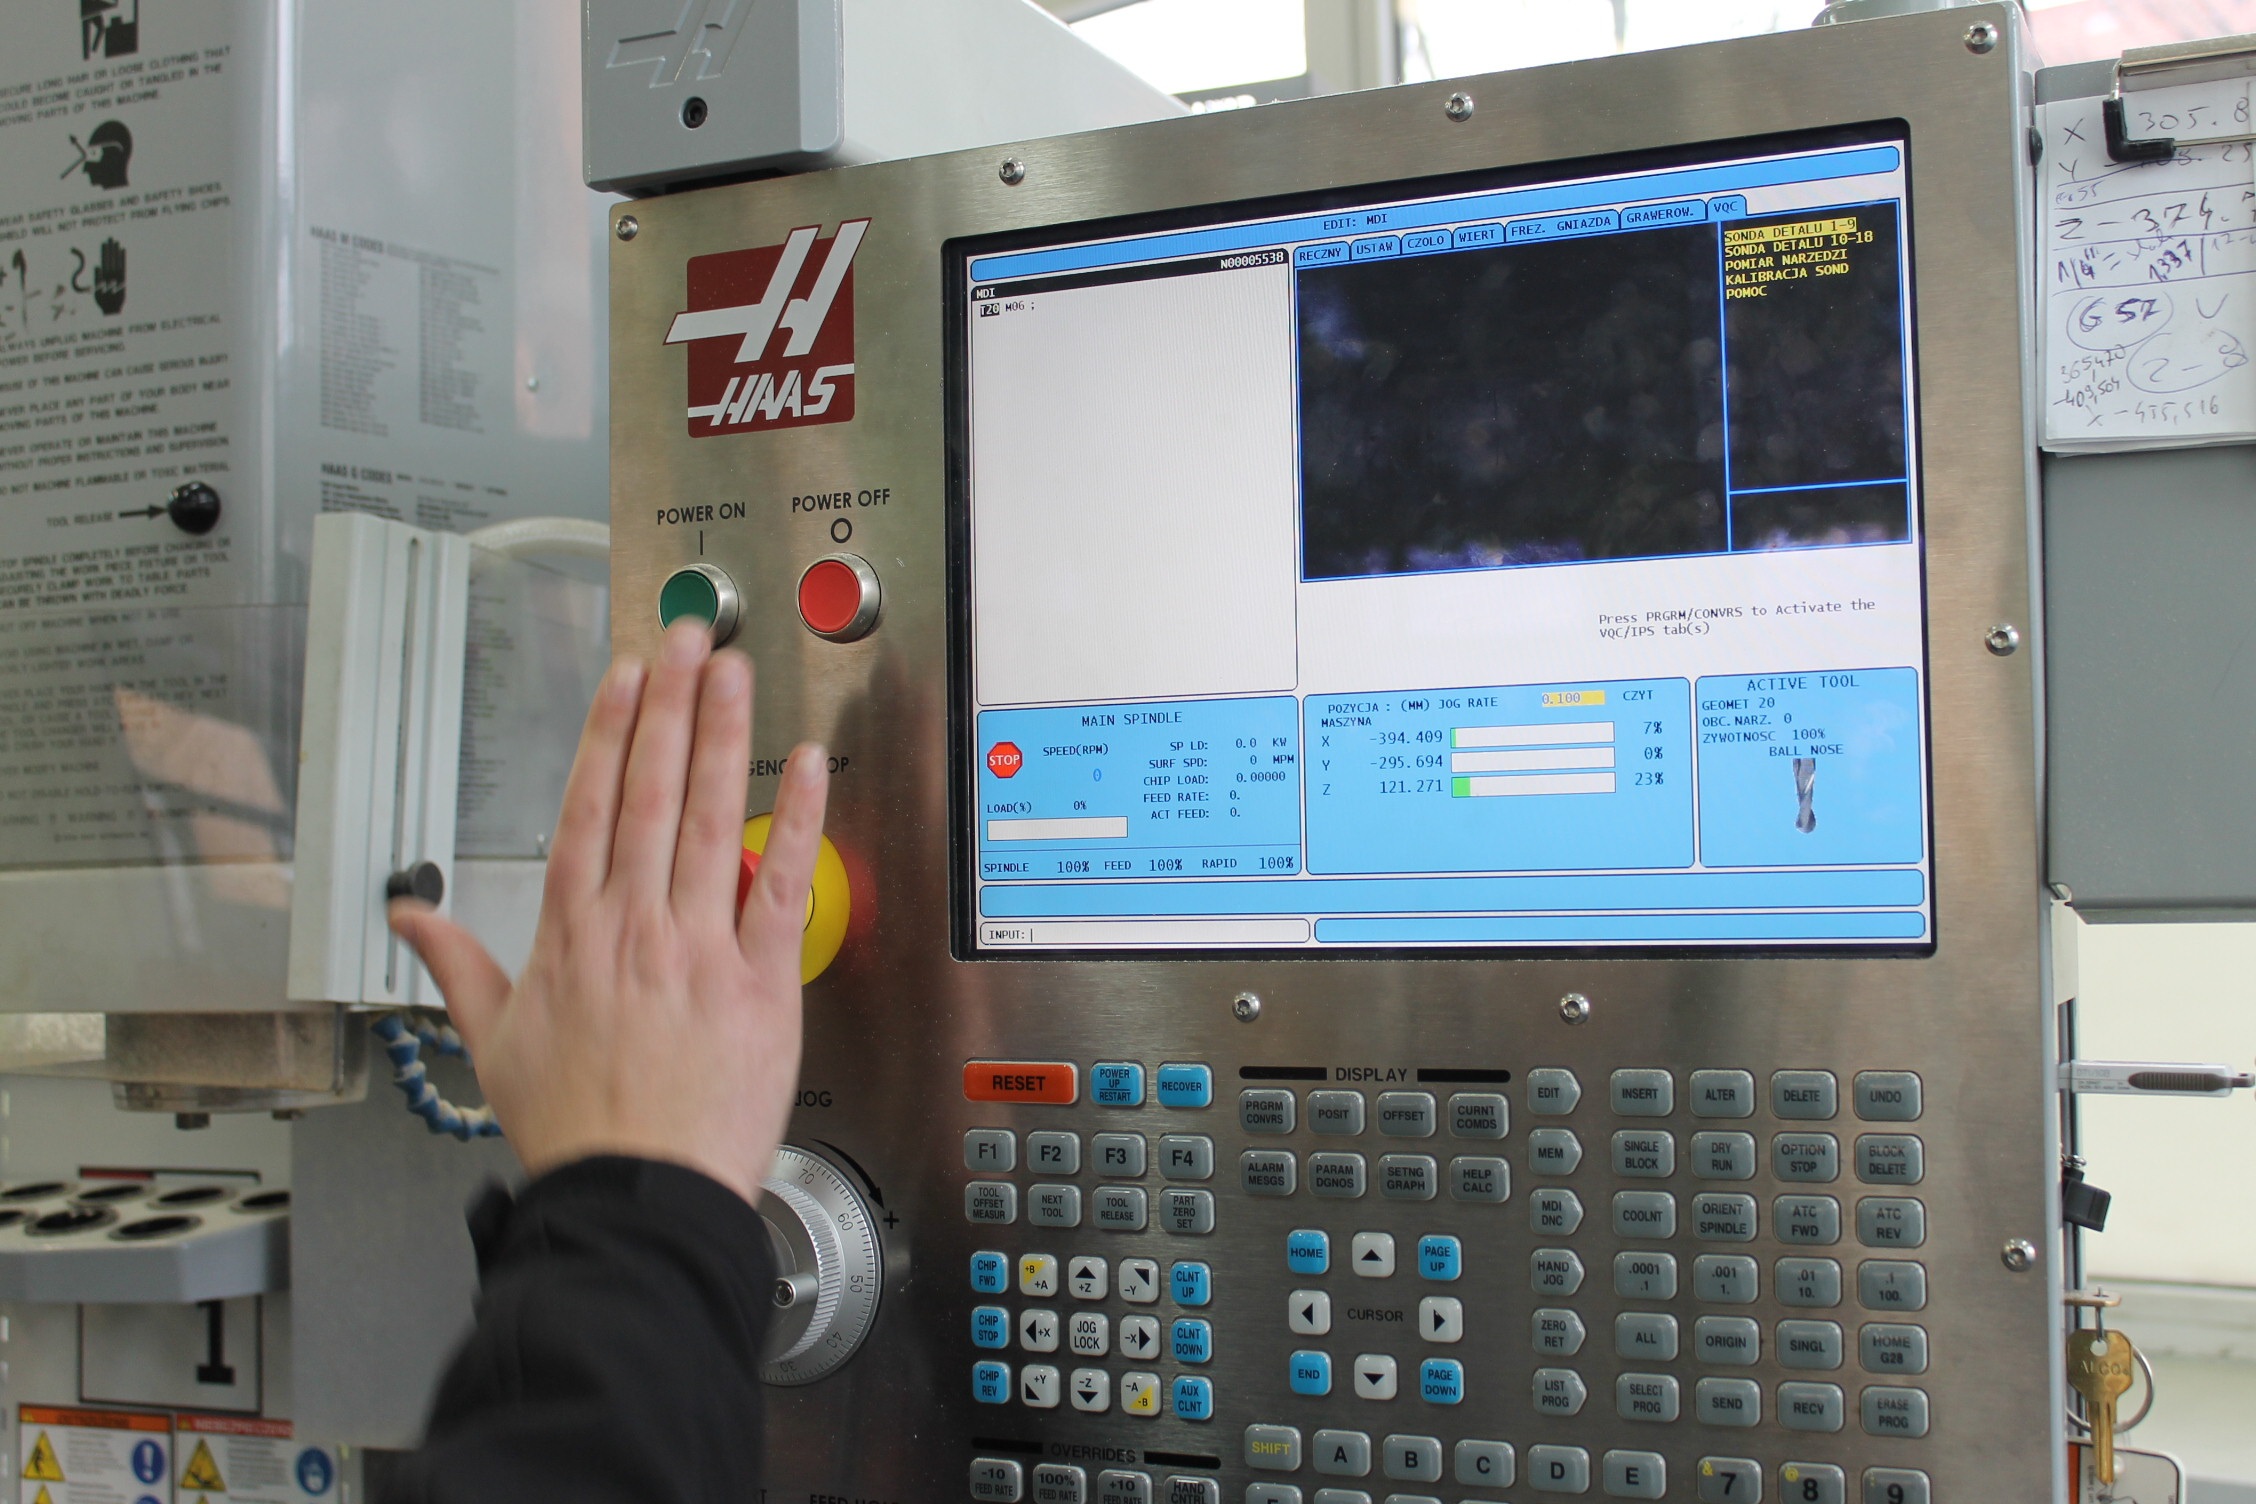
work, technology, line, machine, factory, design, safety, stop, the industry, cnc, display device, emergency stop, cnc stop